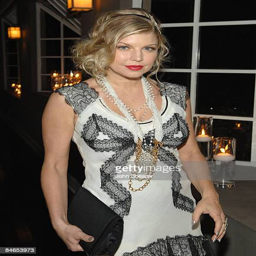
pop artist attends the dinner